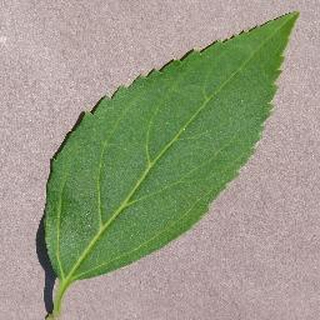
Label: healthy_cherry